Fort Somba Opu

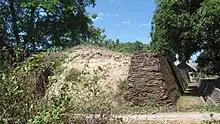
remnants of the western wall.

Destruction of Somba Opu began with the signing of the Bungaya Treaty in 1667 between the Sultanate and the Dutch, and the subsequent war in 1669. Attack of the fort began with Cornelis Speelman, admiral of the VOC, gathering forces which consisted of 2,000 Bugis soldier, the archrival of Gowa, plus additional 572 men from Ternate, Tidore, Bacan, Butung, and Pampanga (from northern Luzon in the Philippines), 83 Dutch soldiers and 11 Dutch sailors. Speelman divided the Bugismen into six separate entities, among these were those under the command of Arung Palakka, a Bugis prince. Arung Palakka and his retinues were commanded to clear the eastern side of Somba Opu from Makassarese defenders, while the others attempt to breach Somba Opu's walls. Three small Dutch ships and a sloop were set along the Garassi (now the Jeneberang) to attack Somba Opu from the south.